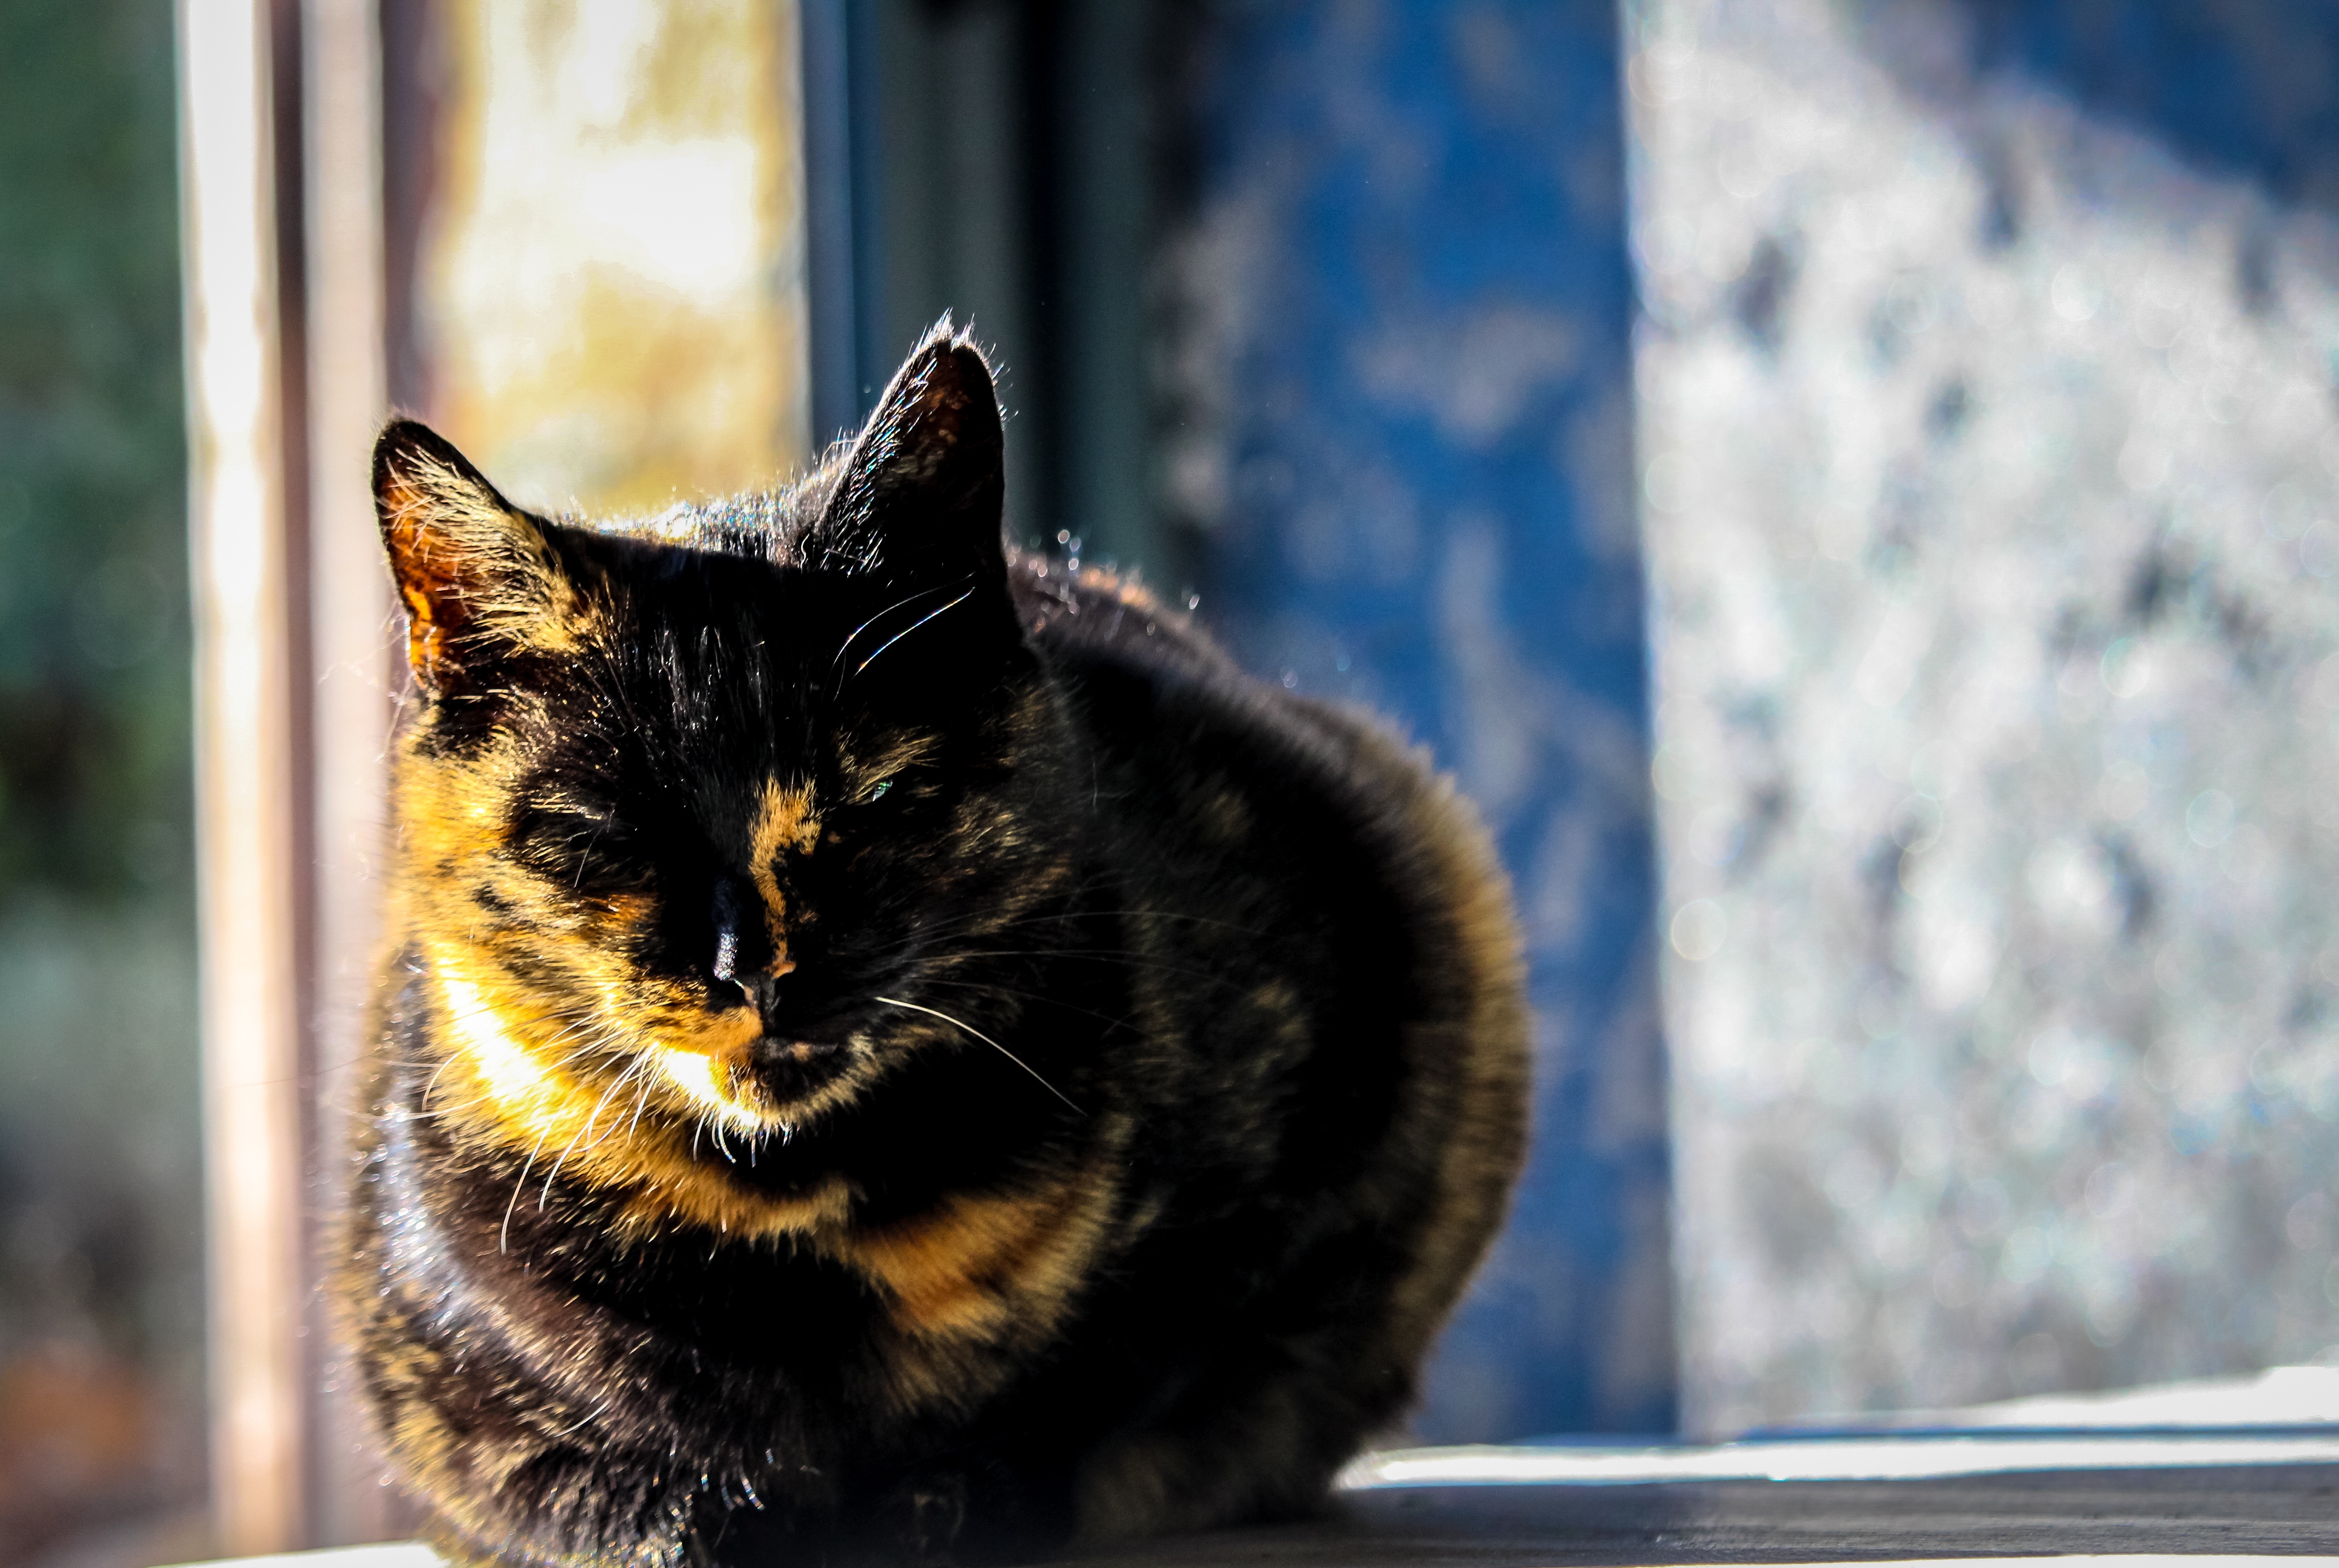
kitten, cat, mammal, black cat, black, whiskers, vertebrate, small to medium sized cats, cat like mammal